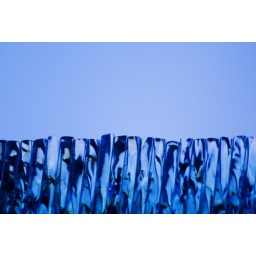
sheets of glass against sky